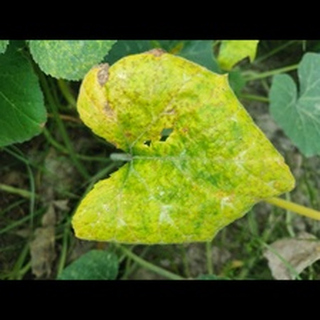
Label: pumpkin_downy_mildew